LGBTQ rights in Pakistan

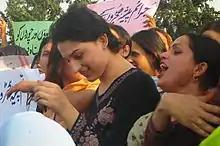
A group of "khawaja saras" and transgender people protest in Islamabad.

In most South Asian nations, there is a concept of third gender where members are referred to by society as neither man nor a woman. Pakistan is no different and has a vibrant culture of "hijras". While the term is commonly used in South Asia, it is considered derogatory in Urdu and the term "khawaja sara" is used instead. They are sometimes referred to as transgender, intersex or eunuchs in English language publications. Like transgender people in many countries, they are sometimes the subjects of ridicule, abuse, and violence. That said, they enjoy a certain level of acceptance due to their position in precolonial society. For example, they are welcome at weddings where they will dance as entertainment for the men, and are also welcome among the women. In Sindhi, they are referred to as.